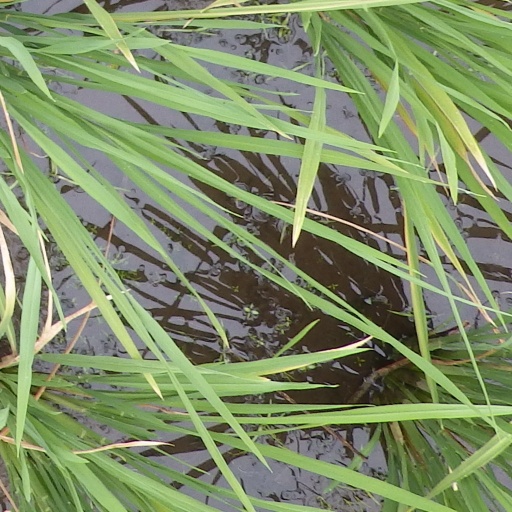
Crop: rice